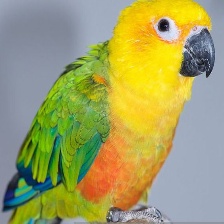
Species: JANDAYA PARAKEET
Scientific name: ARATINGA JANDAYA